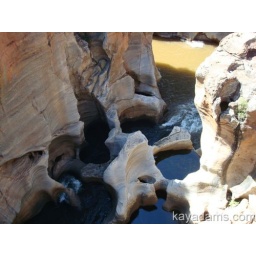
More pot holes in the river rock.